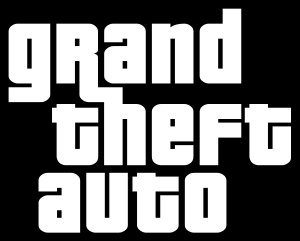
Grand Theft Auto
Grand Theft Auto-logo. Brugt siden Grand Theft Auto III (2001)
Grand Theft Auto er en spilserie, produceret af DMA Design, første gang udgivet af Rockstar Games den 17. oktober 1997. Spillet er et tredjepersonsactionspil, hvor man skal styre en hovedperson igennem forskellige missioner i forskellige byer. Missionerne er generelt diverse kriminelle foretagender, såsom bankrøverier, likvideringer, biltyveri og andre lyssky aktiviteter. GTA er blevet kritiseret af politikere i forskellige lande pga. det meget voldlige indhold.